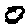
Label: 0